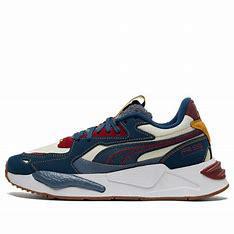
Brand: Puma
Model: Rs Z